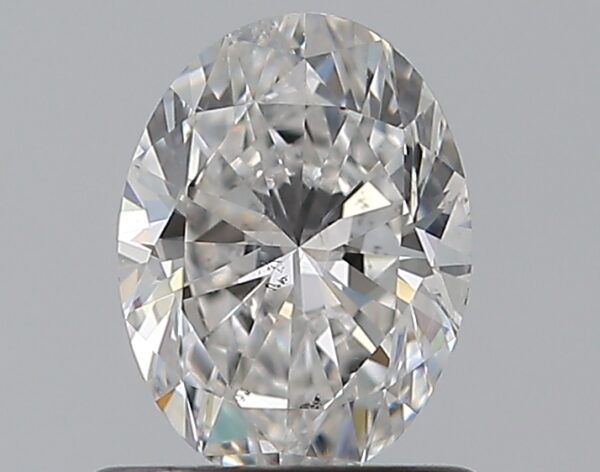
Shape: oval
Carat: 0.7
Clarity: I1
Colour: E
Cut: EX
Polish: EX
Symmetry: VG
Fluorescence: N
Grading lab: GIA
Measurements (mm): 6.7 x 4.98 x 3.17